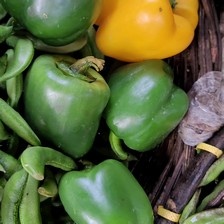
Label: capsicum